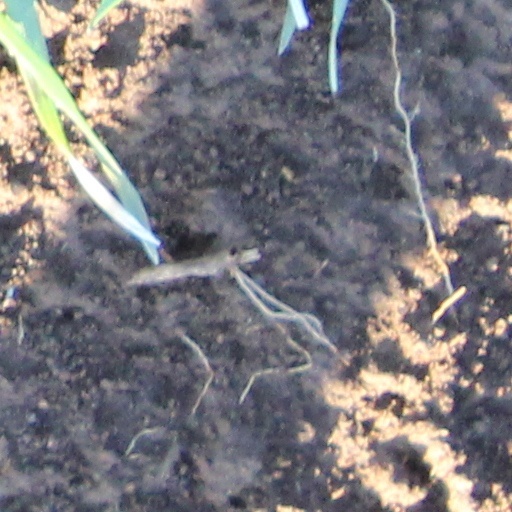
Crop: wheat